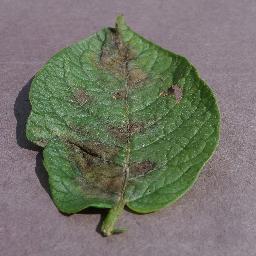
Label: Potato___Late_blight